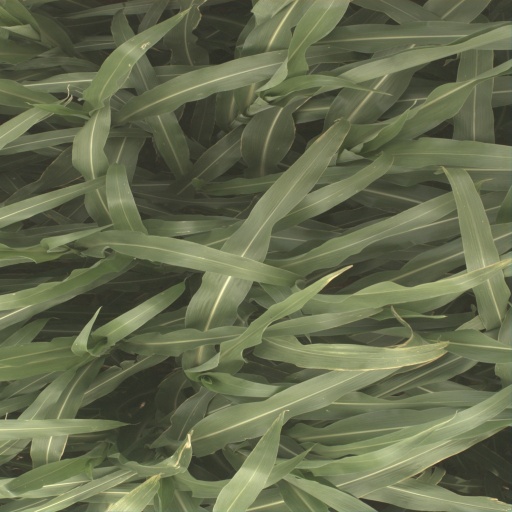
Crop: sorghum